Dennis Tufano

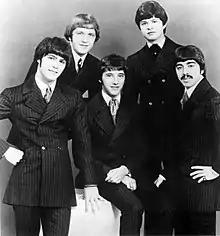
The Buckinghams in 1968. Left to right: Dennis Tufano, Marty Grebb, John Poulos, Carl Giammarese and Nick Fortuna.

In 1965, Tufano and Poulos were joined in The Pulsations by two members of The Centuries, bass player Nick Fortuna (born 1947) and guitarist Carl Giammarese (born 1947). Dennis Miccolis joined the group as keyboard player. "Jon Poulos [drums] and I knew each other from the neighborhood and we were the first in the band," said Tufano. The Pulsations name was retained until the group auditioned for a spot on the "All Time Hits" variety show on local powerhouse television station, WGN-TV. The producers wanted them to have a more British-sounding name, and a security guard suggested The Buckinghams. The group won a 13-week contract.